Düsseldorfer Automobil- und Motorsport-Club 05

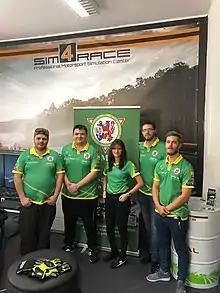
Team season summer 2019

In June 2017, on the occasion of the 90 anniversary of the Nürburgring, the club hosted a special anniversary edition of the "Nürburgring Classic".